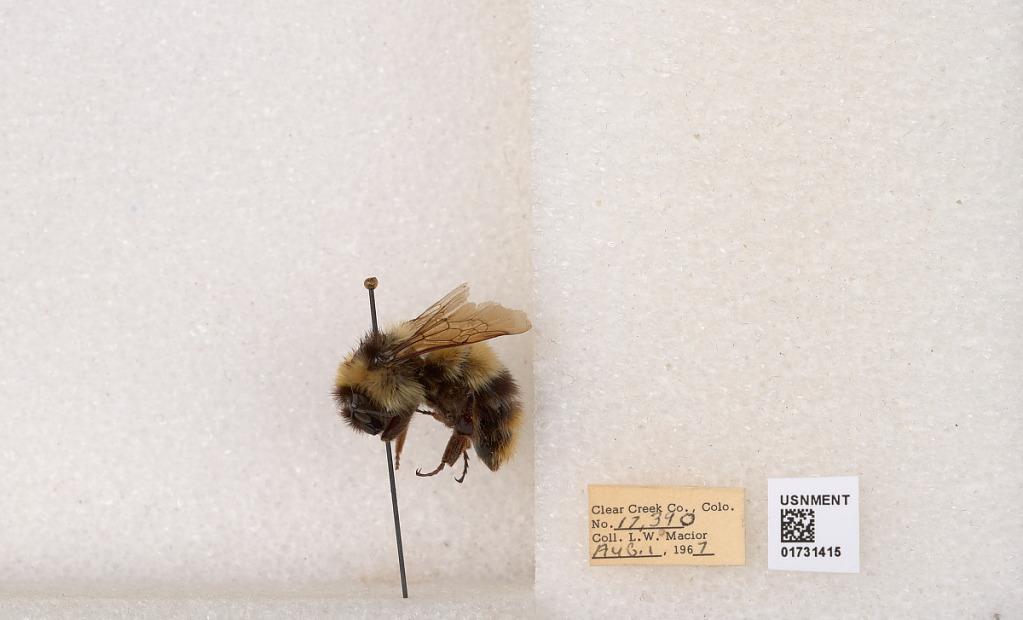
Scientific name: Bombus kirbyellus
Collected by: L. Macior
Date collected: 1967-8-1
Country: United States
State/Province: Colorado
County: Clear Creek
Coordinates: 39.6891, -105.644